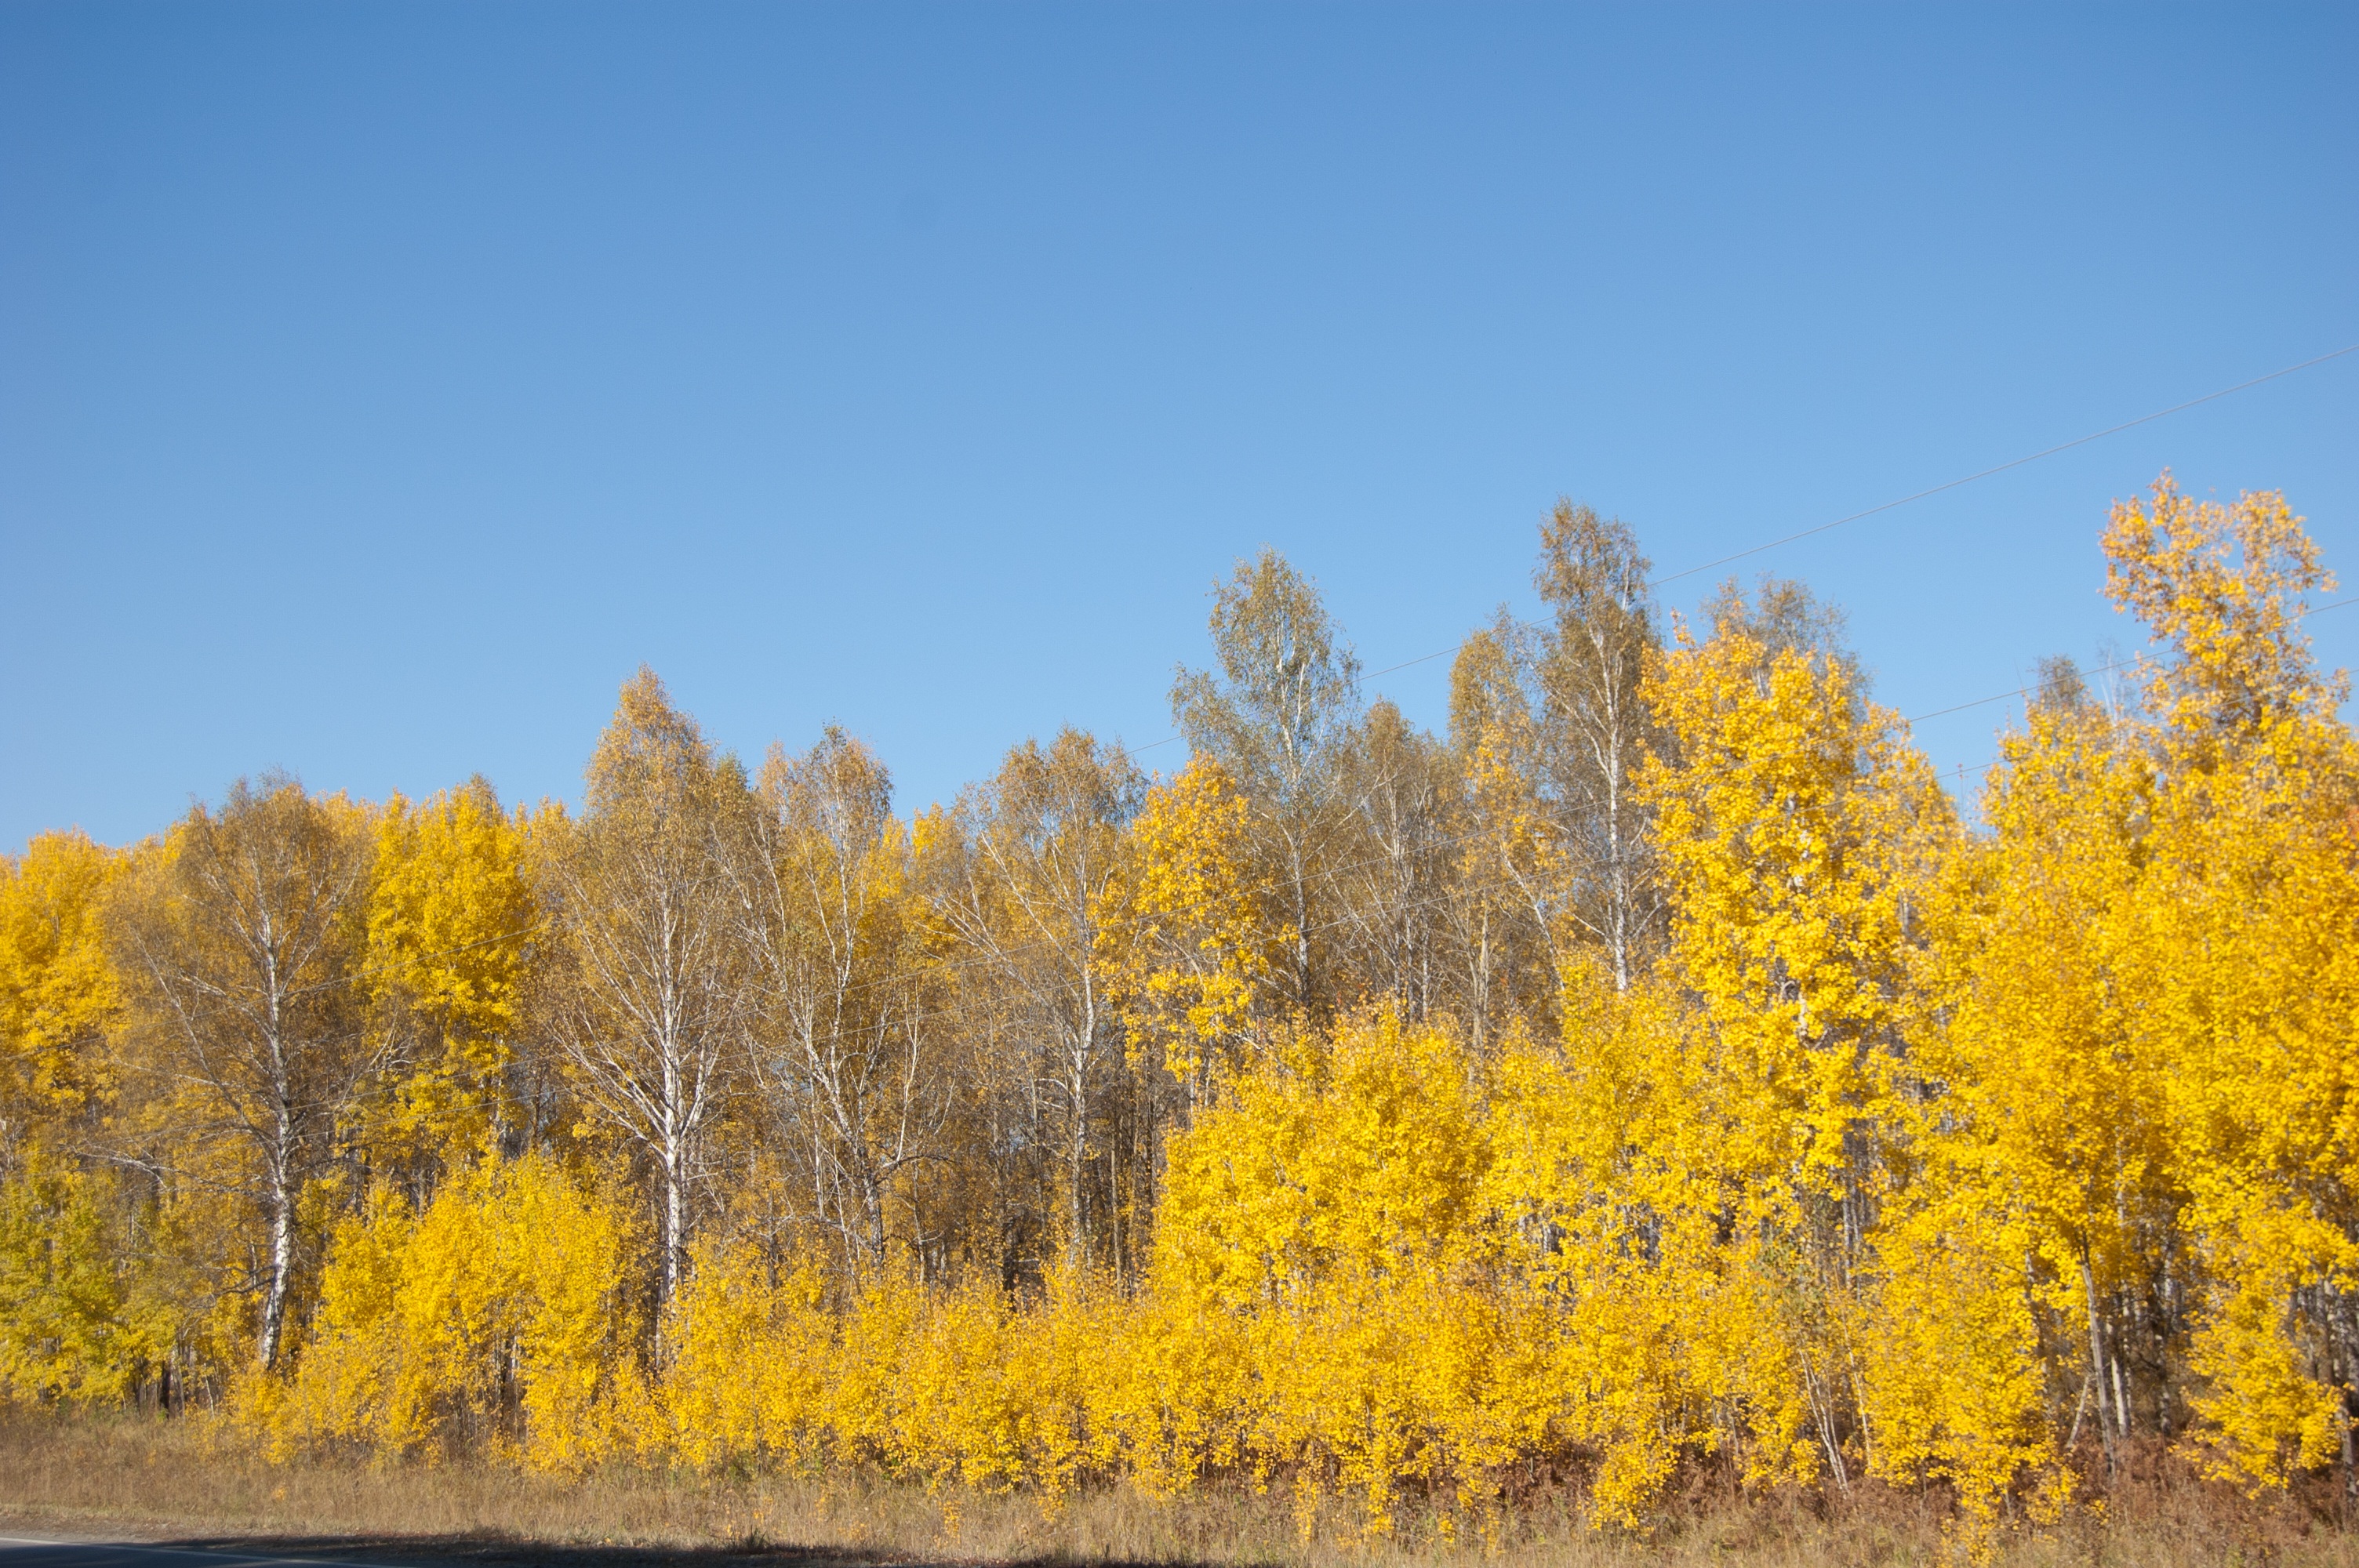
tree, forest, mountain, plant, meadow, prairie, leaf, flower, autumn, yellow, season, blue sky, wildflower, larch, ecosystem, yellow autumn leaves, flowering plant, maidenhair tree, biome, yellow trees, clear day, woody plant, land plant